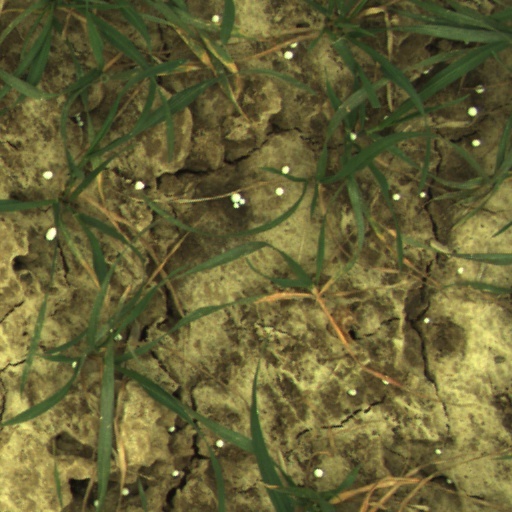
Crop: wheat